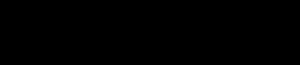
Xavier Beauvois, né le 20 mars 1967 à Auchel, est un acteur, réalisateur et scénariste français.